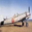
Label: airplane